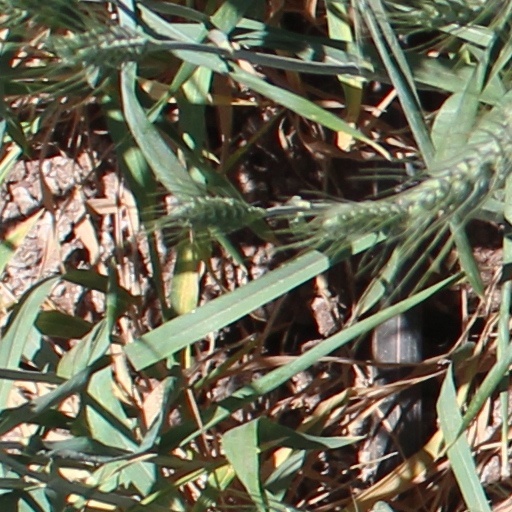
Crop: wheat